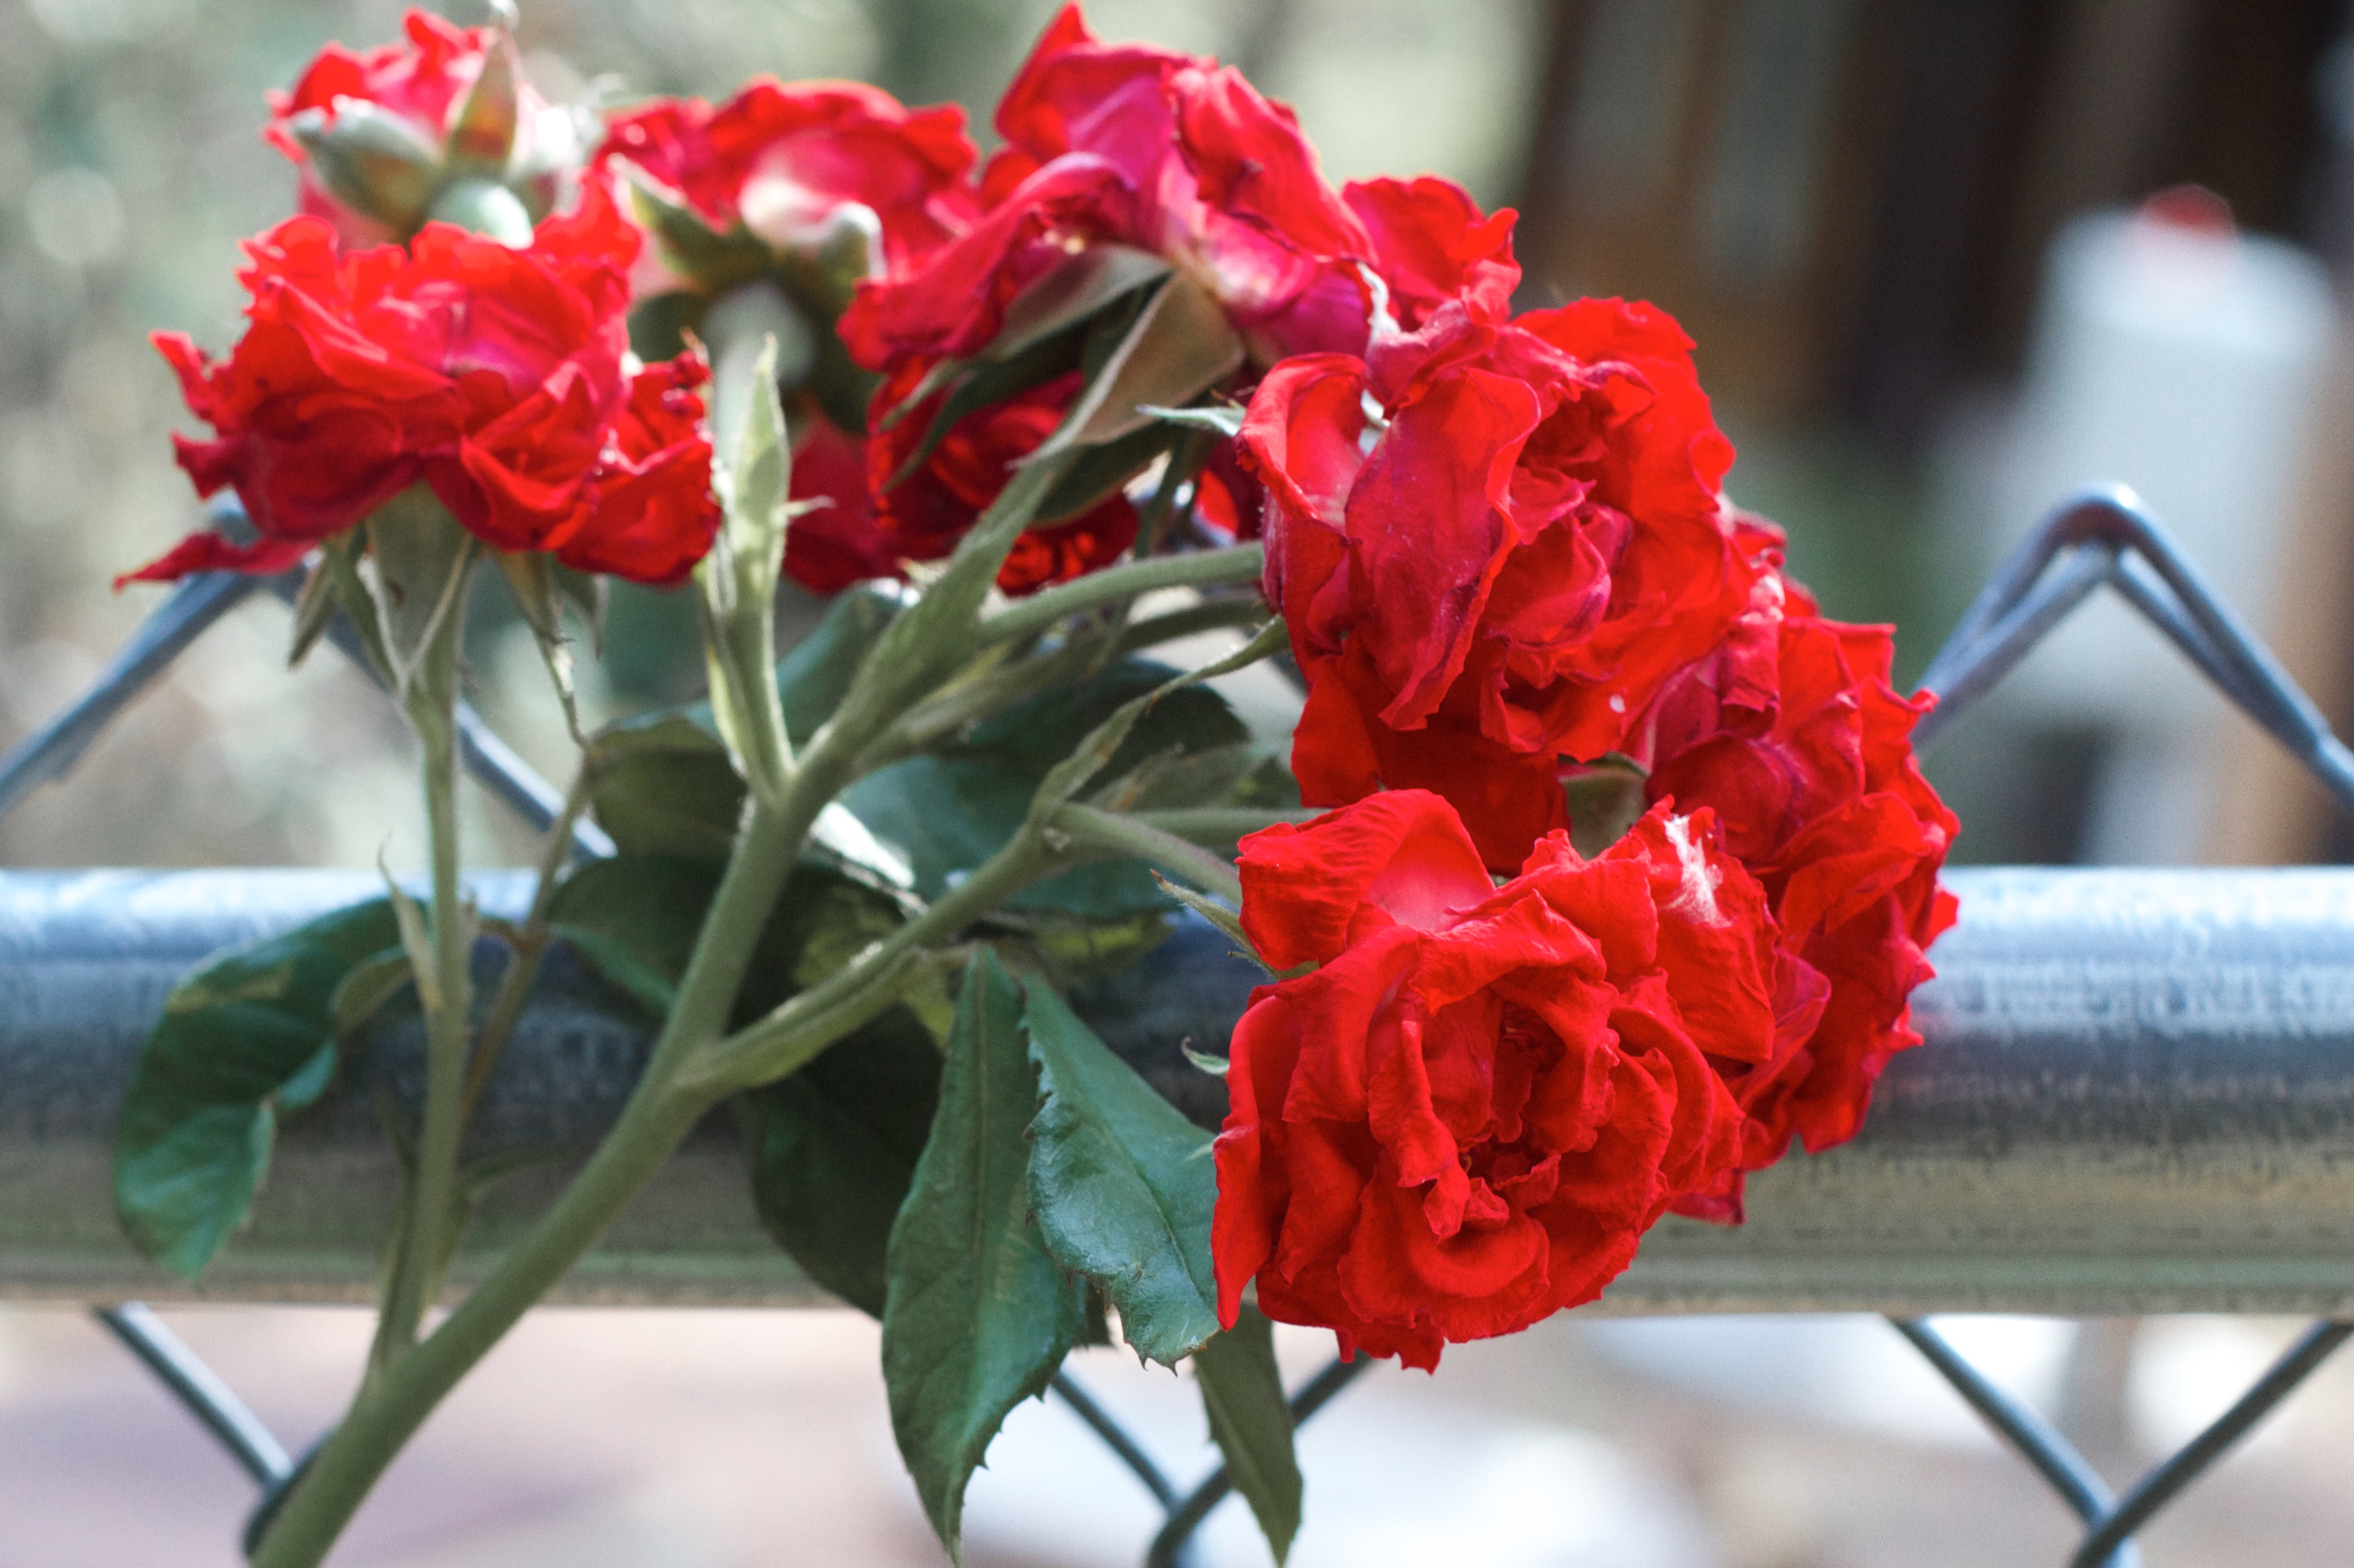
plant, flower, petal, rose, red, flora, shrub, floristry, macro photography, flowering plant, garden roses, rose family, flower bouquet, land plant